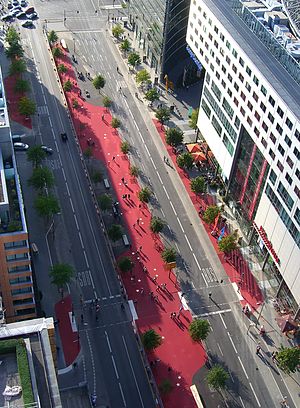
Boulevard der Stars
Boulevard der Stars i Berlin set fra luften
Boulevard der Stars er et mindesmærke i nærheden af Potsdamer Platz i Berlin. Boulevard der Stars indgår i midterrabatten af den dobbeltsporede Potsdamer Straße frem til Ben-Gurion-Straße og inddrager også enkelte bygninger på begge sider. Boulevarden er inspireret af Walk of Fame i Los Angeles og er en hyldest til prominente mennesker, der har fremmet tysksproget film og tv. Grundstenen blev lagt den 5. februar 2010 i forbindelse med Berlinalen. Den 12. februar kom den første stjerne til, til ære for Marlene Dietrich. Da boulevarden officielt åbnede den 10. september 2010, havde den fået endnu 39 stjerner.